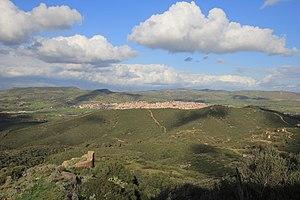
Sardara est une commune italienne d'environ 4 100 habitants, située dans la province du Sud-Sardaigne, dans la région Sardaigne, en Italie.